Allan Wexler

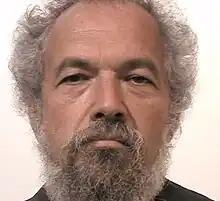
Allan Wexler in Speaking Portraits

Allan Wexler (born 1949) is an American interdisciplinary artist and educator. Wexler works with sculpture, photography and photo-based drawings.